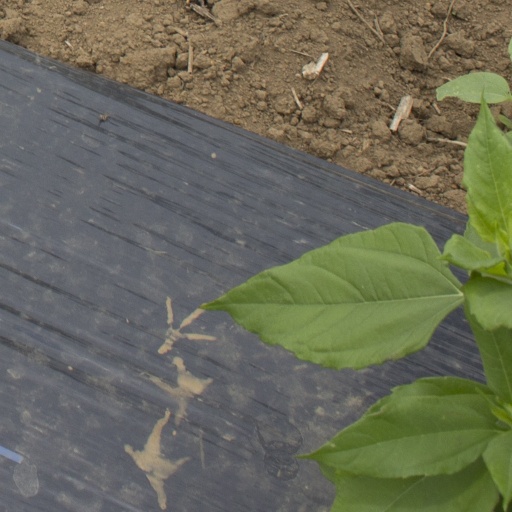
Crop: Jerusalem artichoke